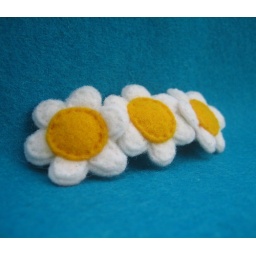
tri daisy in white and yellow on a french clip